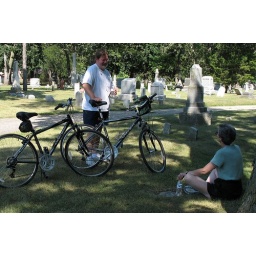
Suzie counts backwards in French while we ride our new matching bikes through our future home at Oakwood Cemetery.